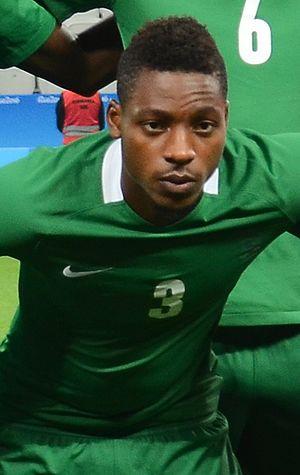
Kingsley Madu, né le 12 décembre 1995 à Kaduna au Nigeria, est un footballeur international nigérian qui évolue au poste de défenseur.